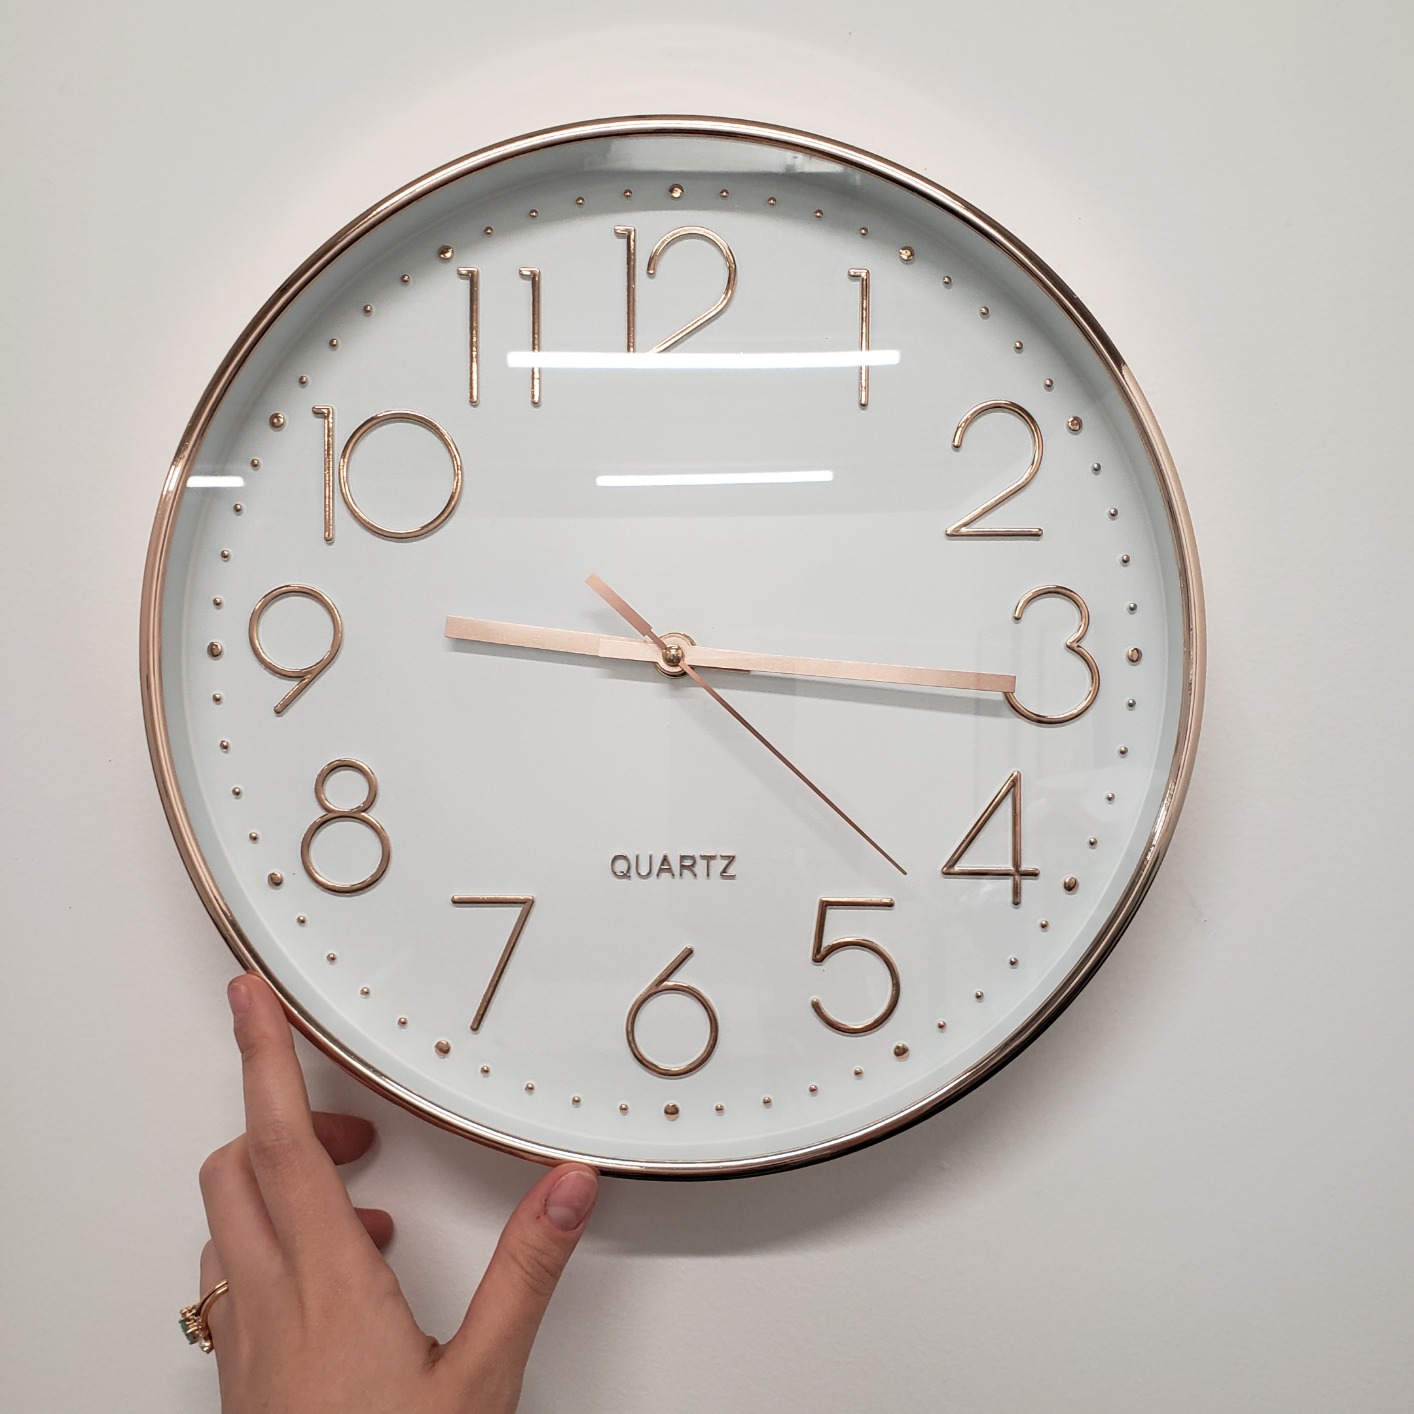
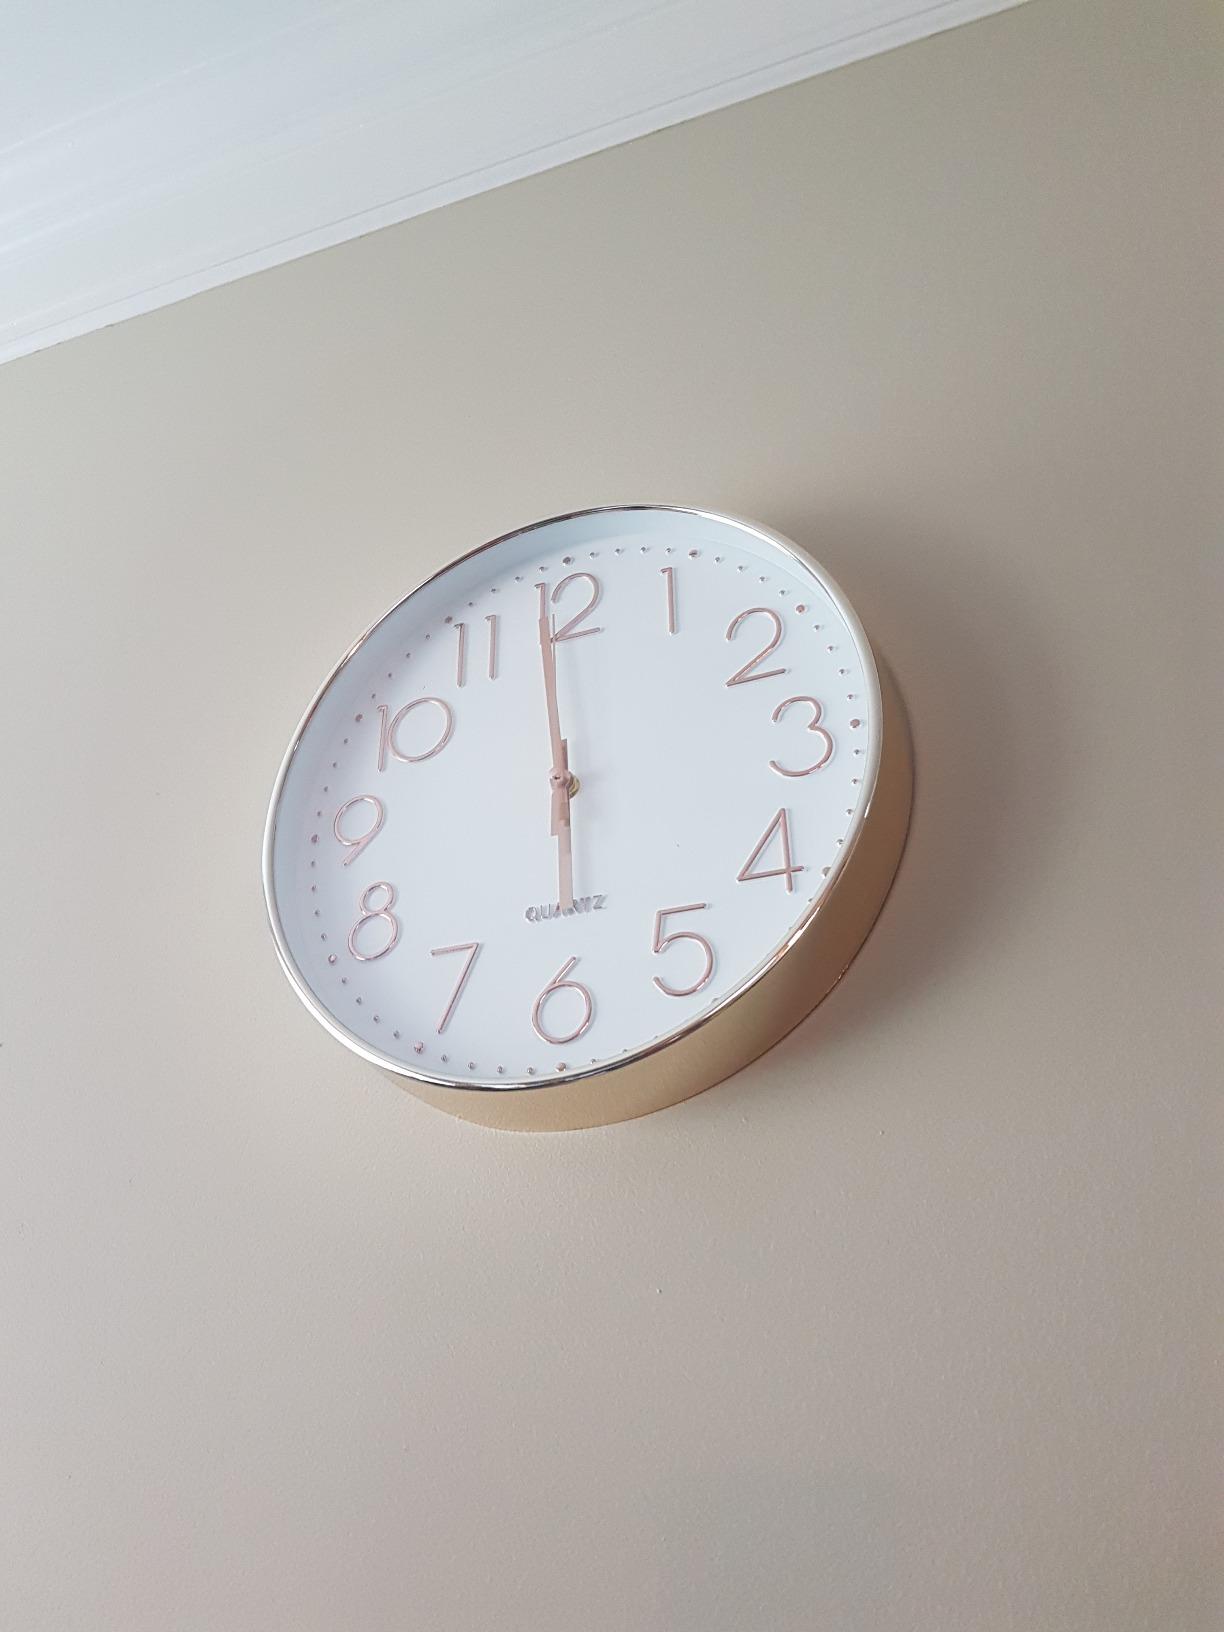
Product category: clock
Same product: yes